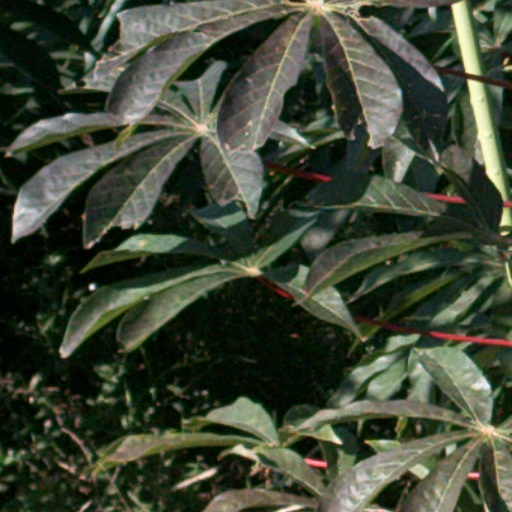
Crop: cassava